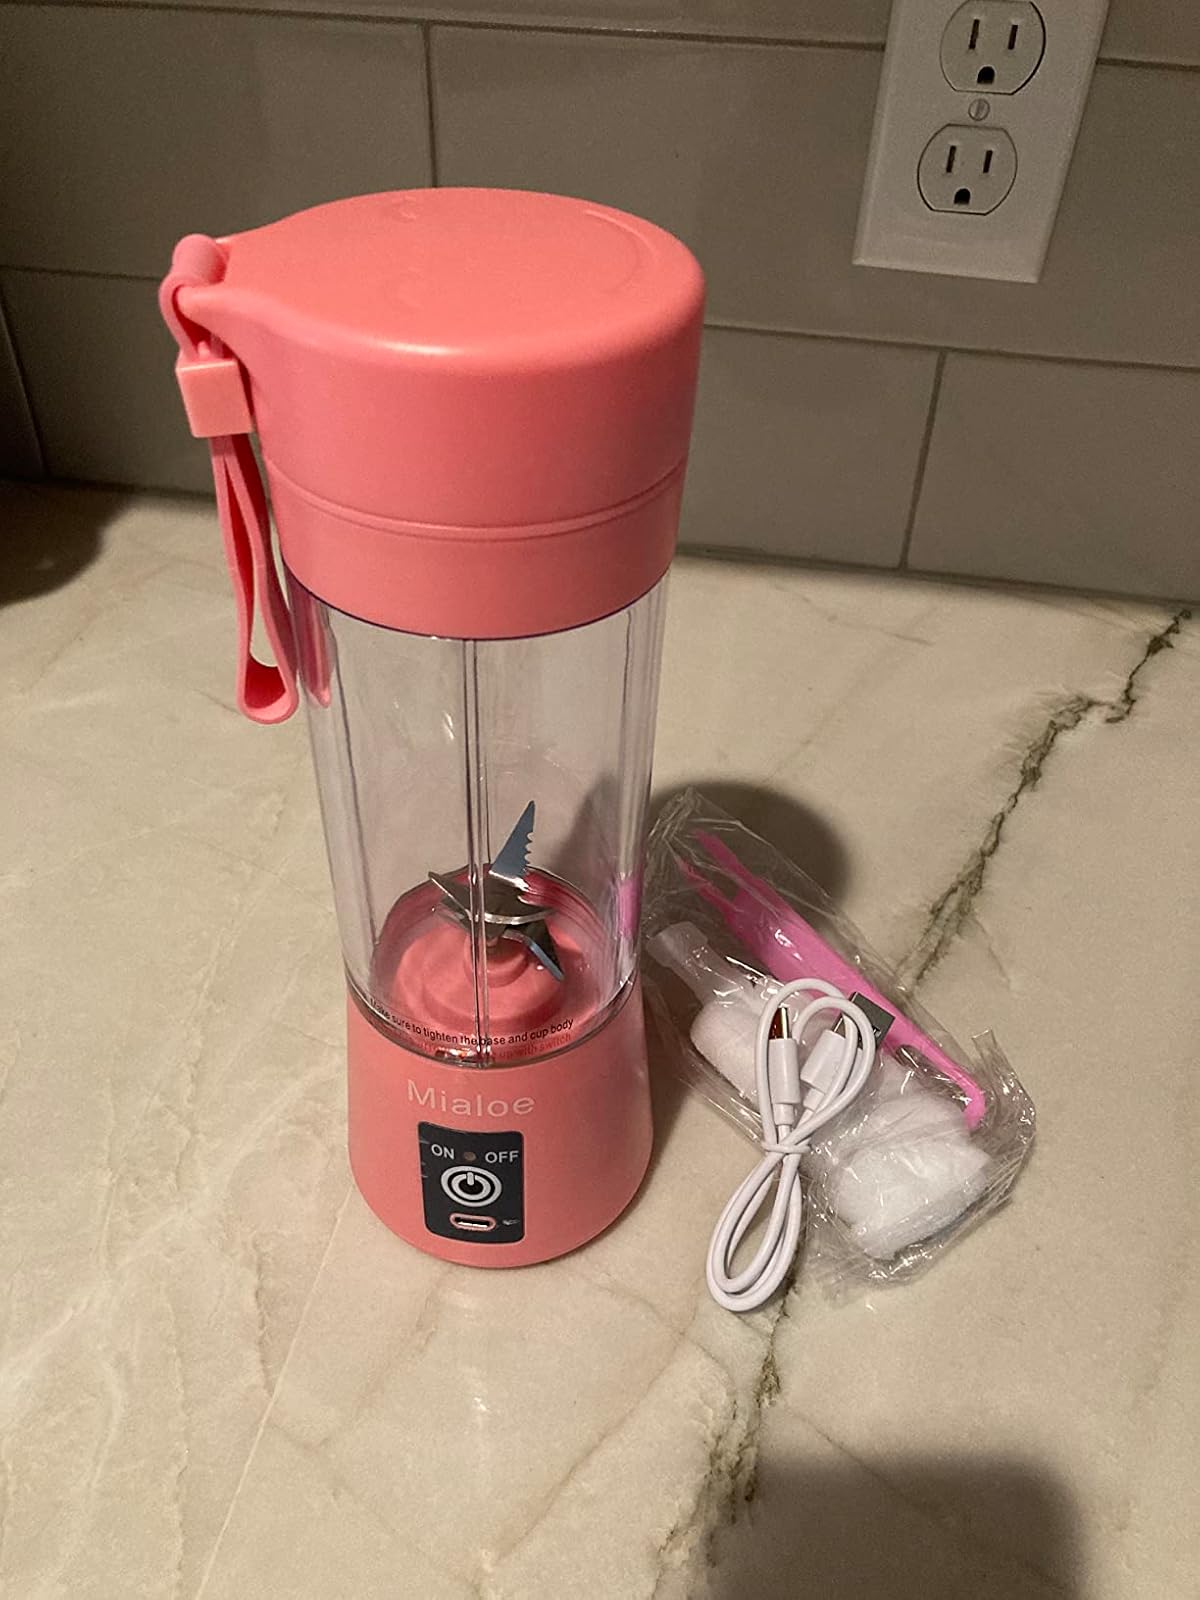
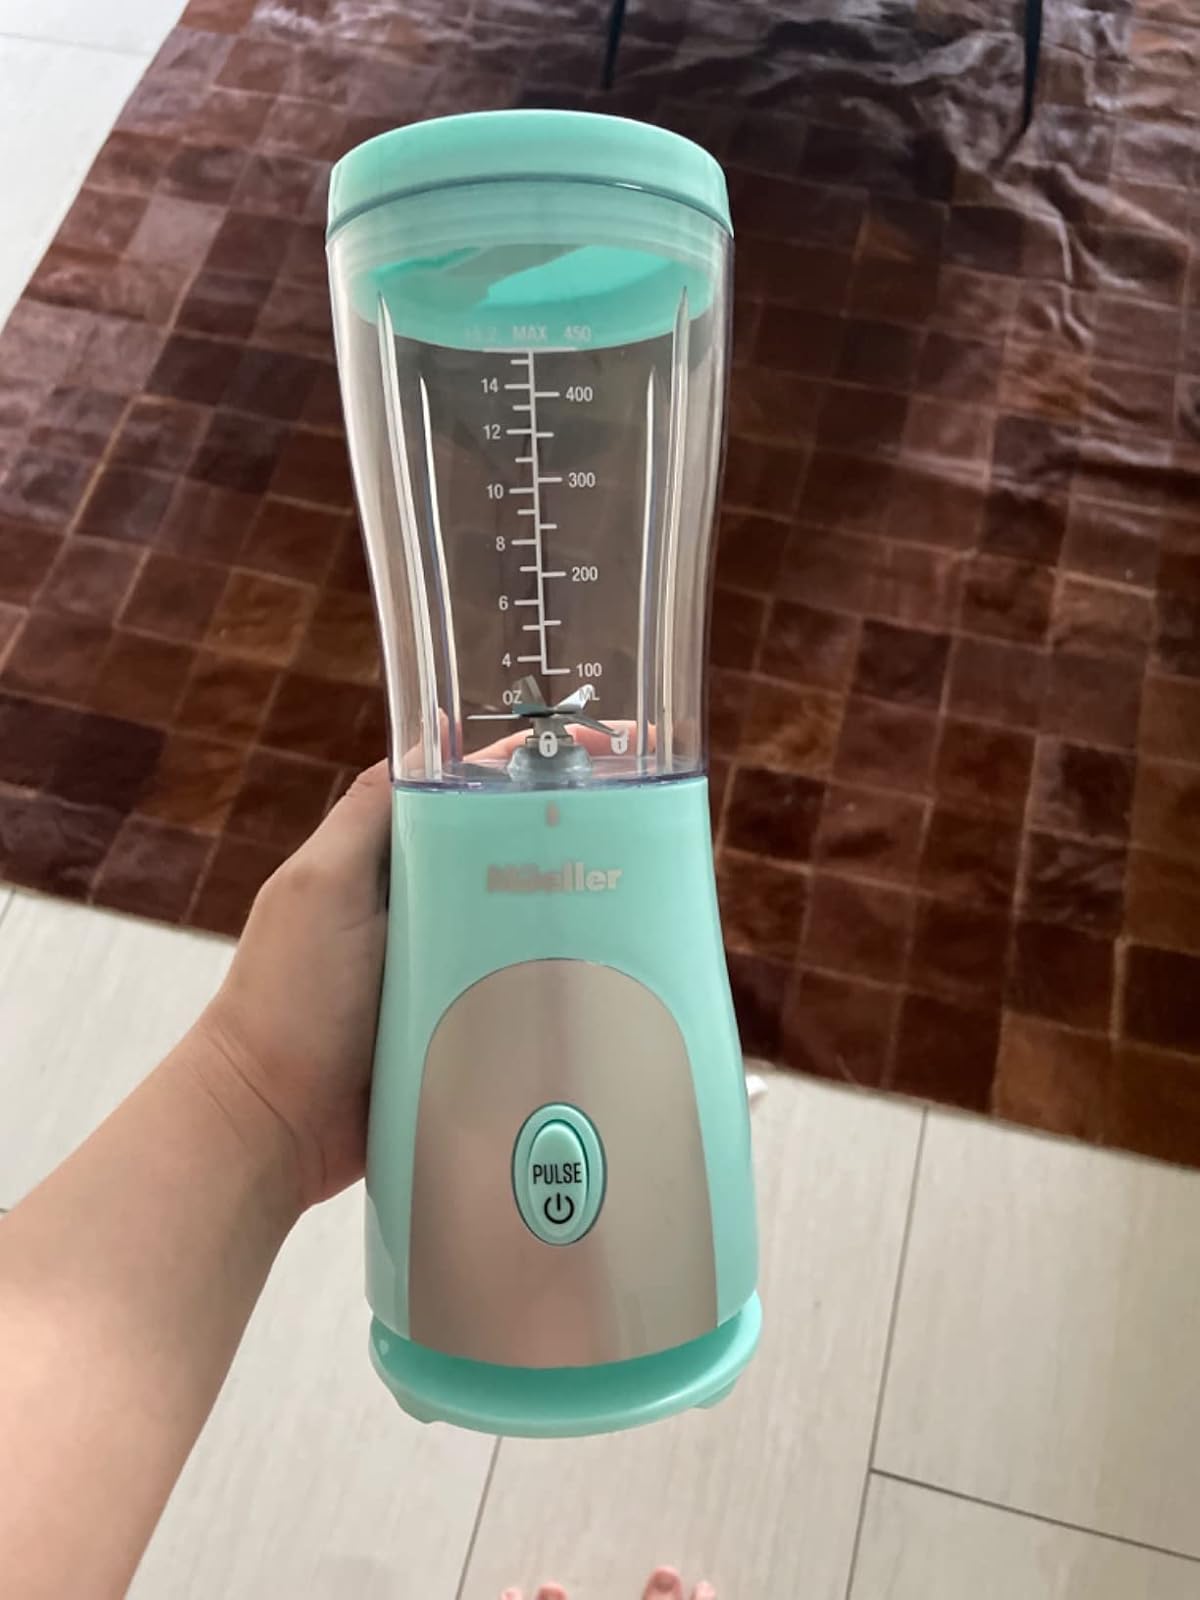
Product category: items_blender
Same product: no